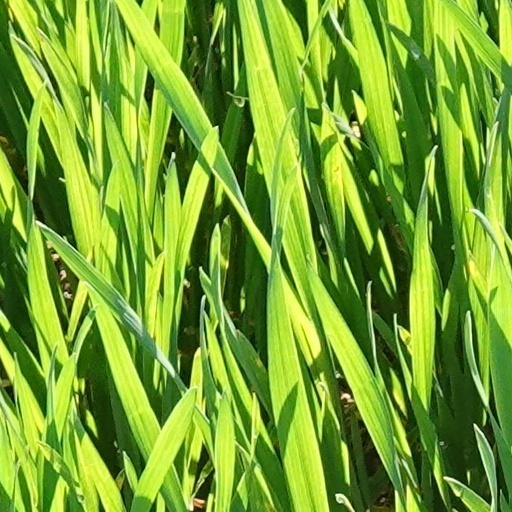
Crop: wheat